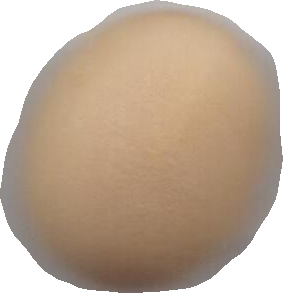
Variety: Grobogan